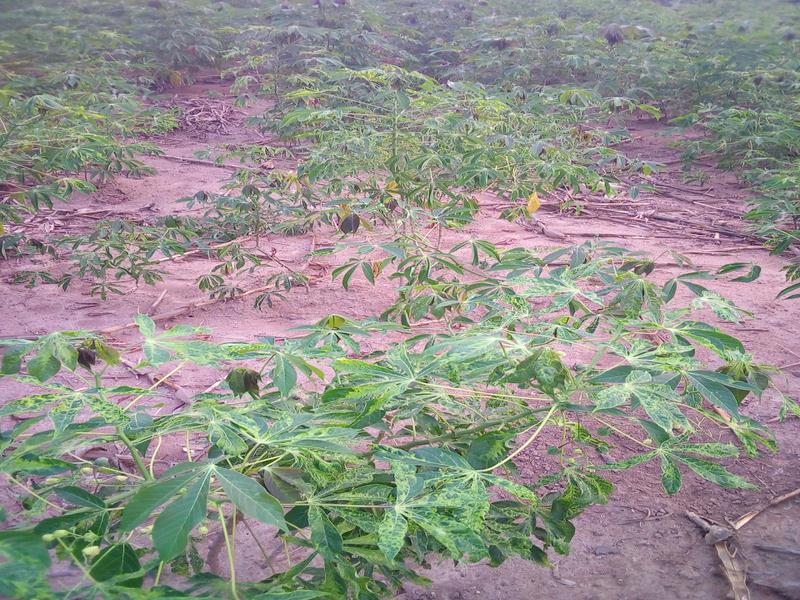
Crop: cassava
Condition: mosaic_disease